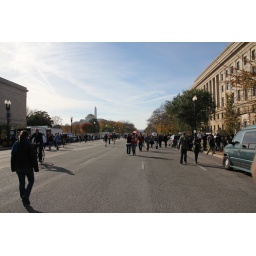
I've always liked walking in a mass down a road that's typically well traveled by cars.